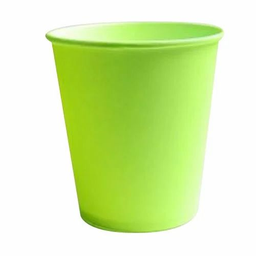
Label: paper